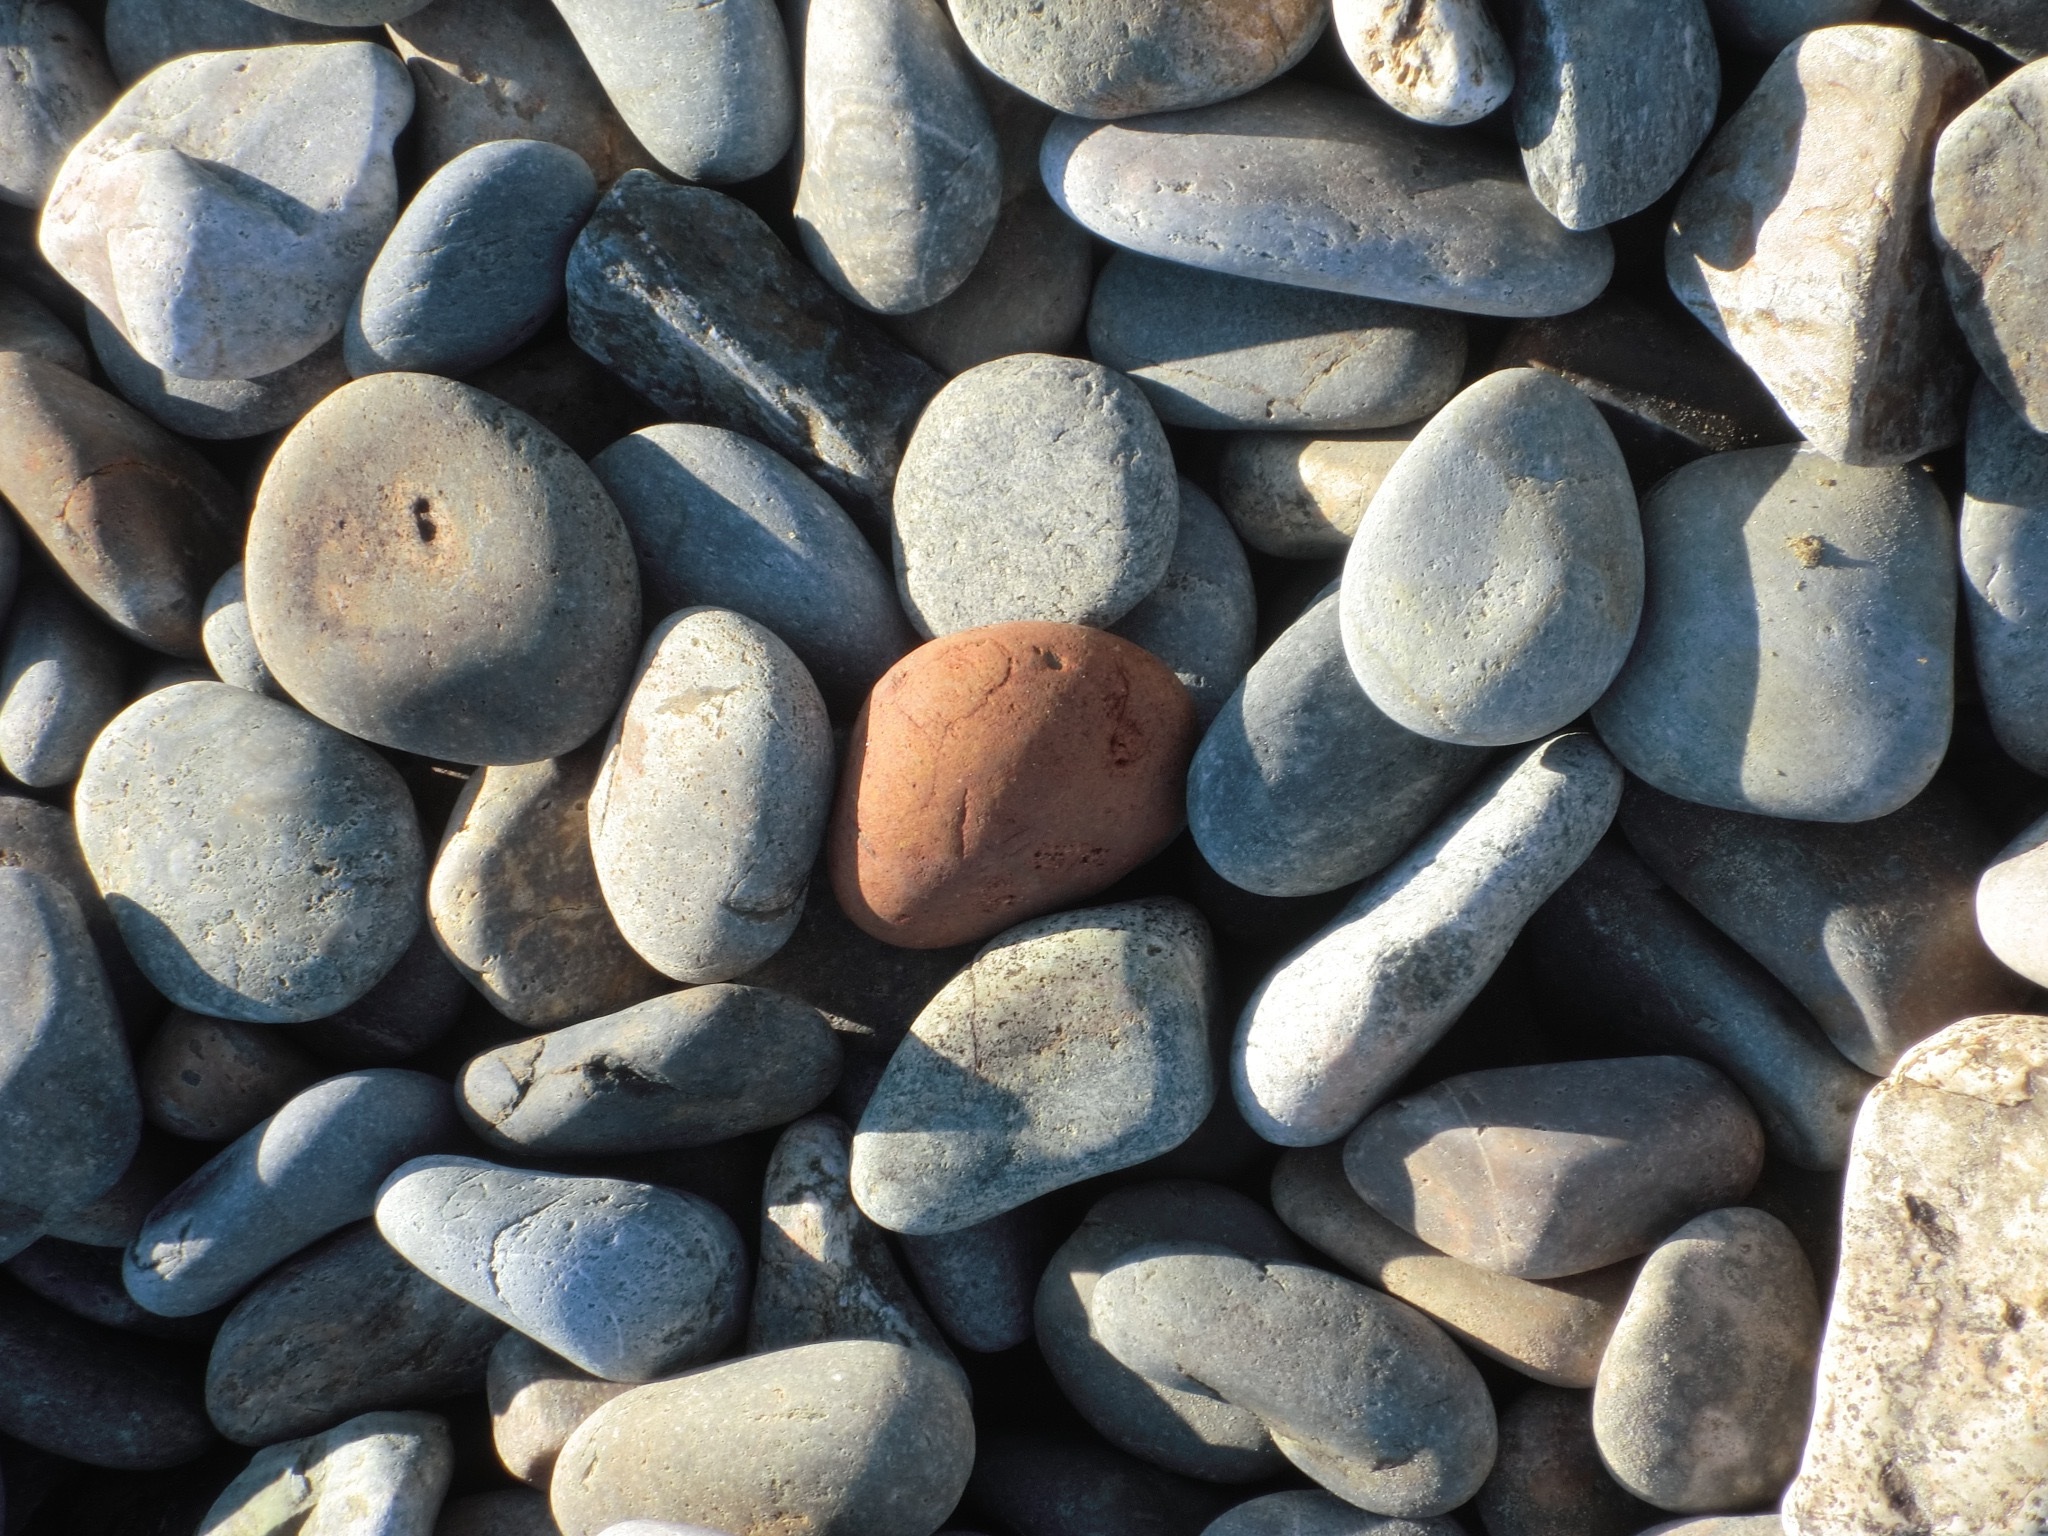
rock, wood, pebble, soil, material, stones, rubble, gravel, brittany, stone beach